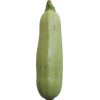
Label: Zucchini 1